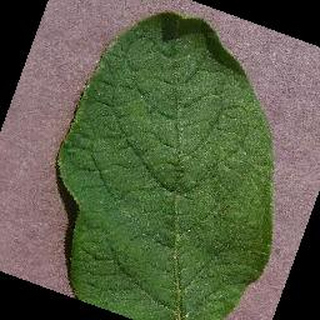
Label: healthy_potato